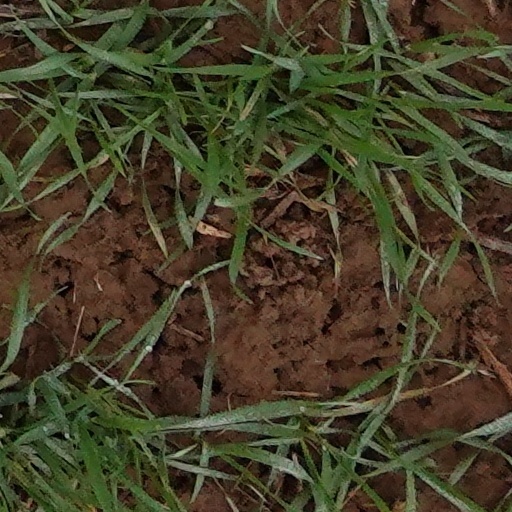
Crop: wheat